Anjelica Huston

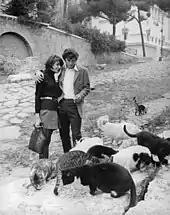
Huston with Assi Dayan on the set of "A Walk with Love and Death" (1969)

Her father's film "A Walk with Love and Death" (1969), where Huston played the 16-year-old French noblewoman Claudia opposite Assi Dayan, marked her screen debut. She had been in the running to play Juliet in director Franco Zeffirelli's adaptation of "Romeo and Juliet" (1968), but Huston withdrew herself from consideration when her father decided to cast her as Claudia in "A Walk With Love and Death". Huston felt that she was wrong for the role as Claudia, and has commented on the experience that her father "miscast me first time out and I think he realized that. I was ready to act, but I wasn't ready to act for him ... I was difficult, I didn't want to act with no makeup, although I'd have done it for Franco." Father and daughter had a fractious relationship on set, with the young Anjelica having difficulty learning her lines and focusing, while her father grew more impatient and angry at directing her. Critics derided her performance.